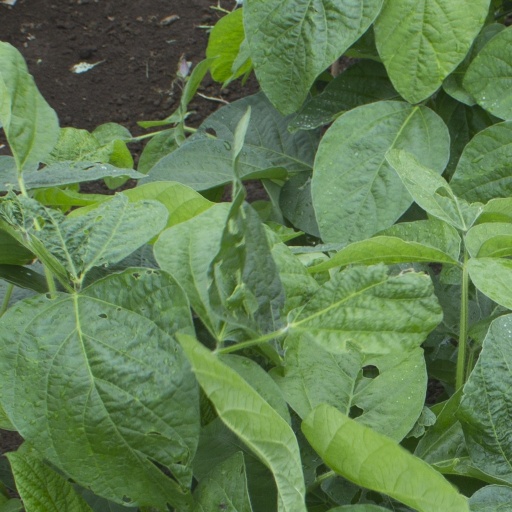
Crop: soybean